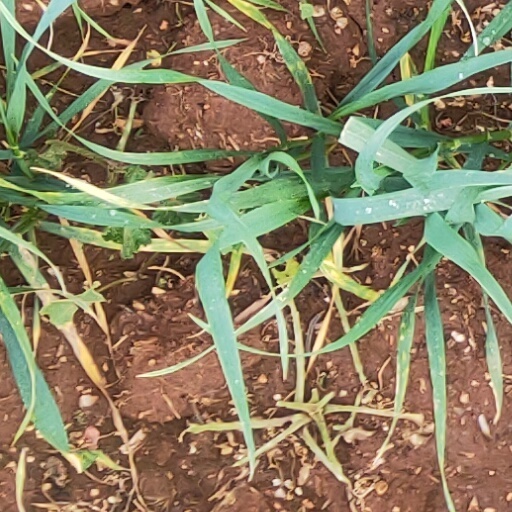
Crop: wheat